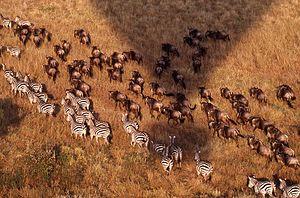
Maasai_Mara_341.jpg KENYA